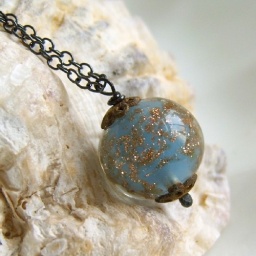
Golden Sea Dust - vintage Murano glass in sea blue with golden flecks, oxidized black silver